Pennsylvania Railroad class D5

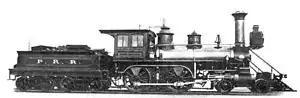
Builder's photo of D5 #930

The Pennsylvania Railroad's steam locomotive class D5 (formerly Class G, pre-1895) comprised eighteen lightweight locomotives for light duty, maintenance-of-way and branch-line service, constructed at the railroad's own Altoona Works (now owned by Norfolk Southern) during 1870–1873.